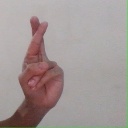
अक्षर: र